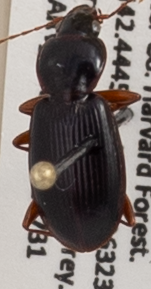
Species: Synuchus impunctatus
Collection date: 2018-07-31
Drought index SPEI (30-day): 1.216
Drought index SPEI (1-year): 0.63
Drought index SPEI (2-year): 0.132